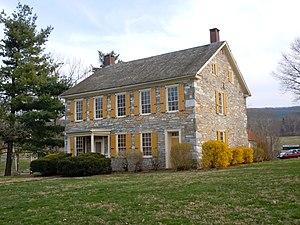
Heidelberg Township est un township, situé dans le comté de Berks, en Pennsylvanie, aux États-Unis. En 2010, il comptait une population de 1 724 habitants.